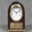
Label: clock